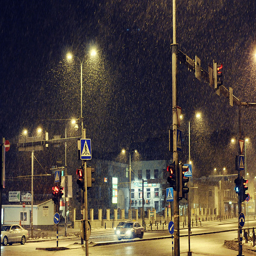
A car driving down a street in the pouring rain at night.
It is snowing as the cars drive down the street.
Night time city scene with now coming down at a traffic intersection.
An intersection on a snowy night with several street lamps
a city scene of a streetlights and cars in snow